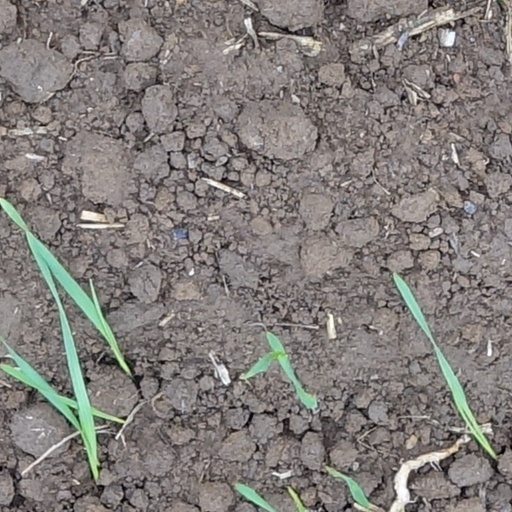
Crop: wheat